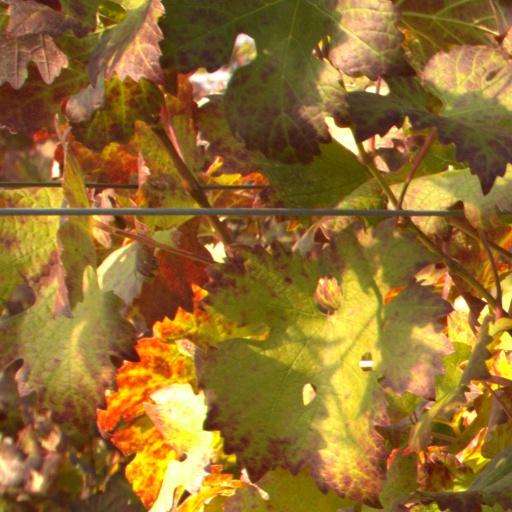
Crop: grape